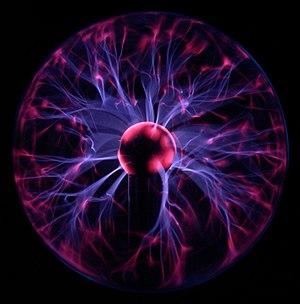
Lampe plasma. Română: Lampă cu plasmă.